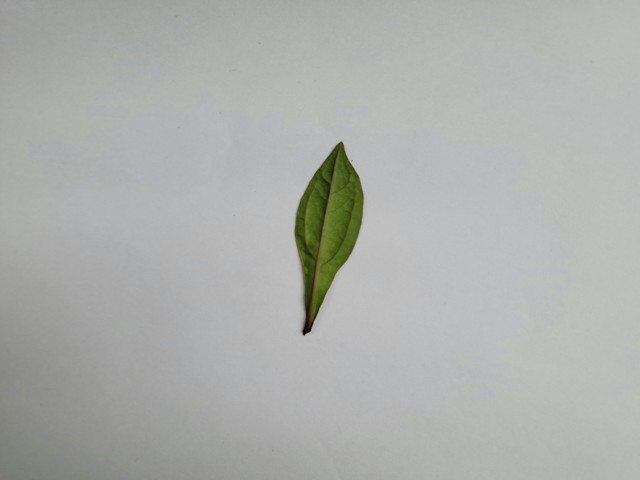
Plant: ayapan